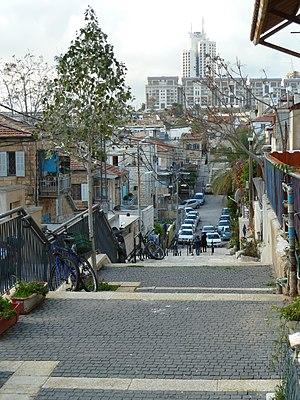
My Father, My Lord est un film dramatique israélien écrit et réalisé par David Volach, sorti le 23 août 2007 en Israël et le 23 avril 2008 en France.